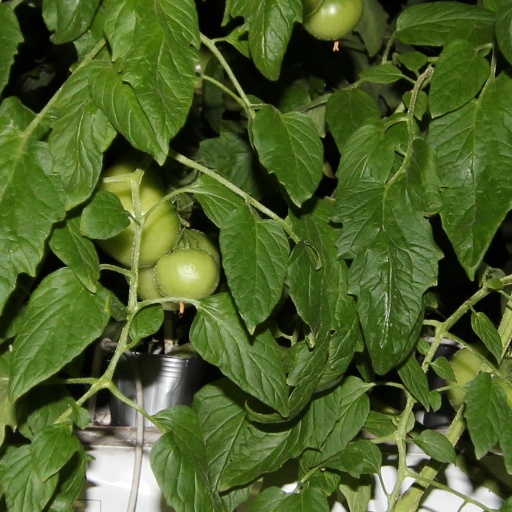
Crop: tomato